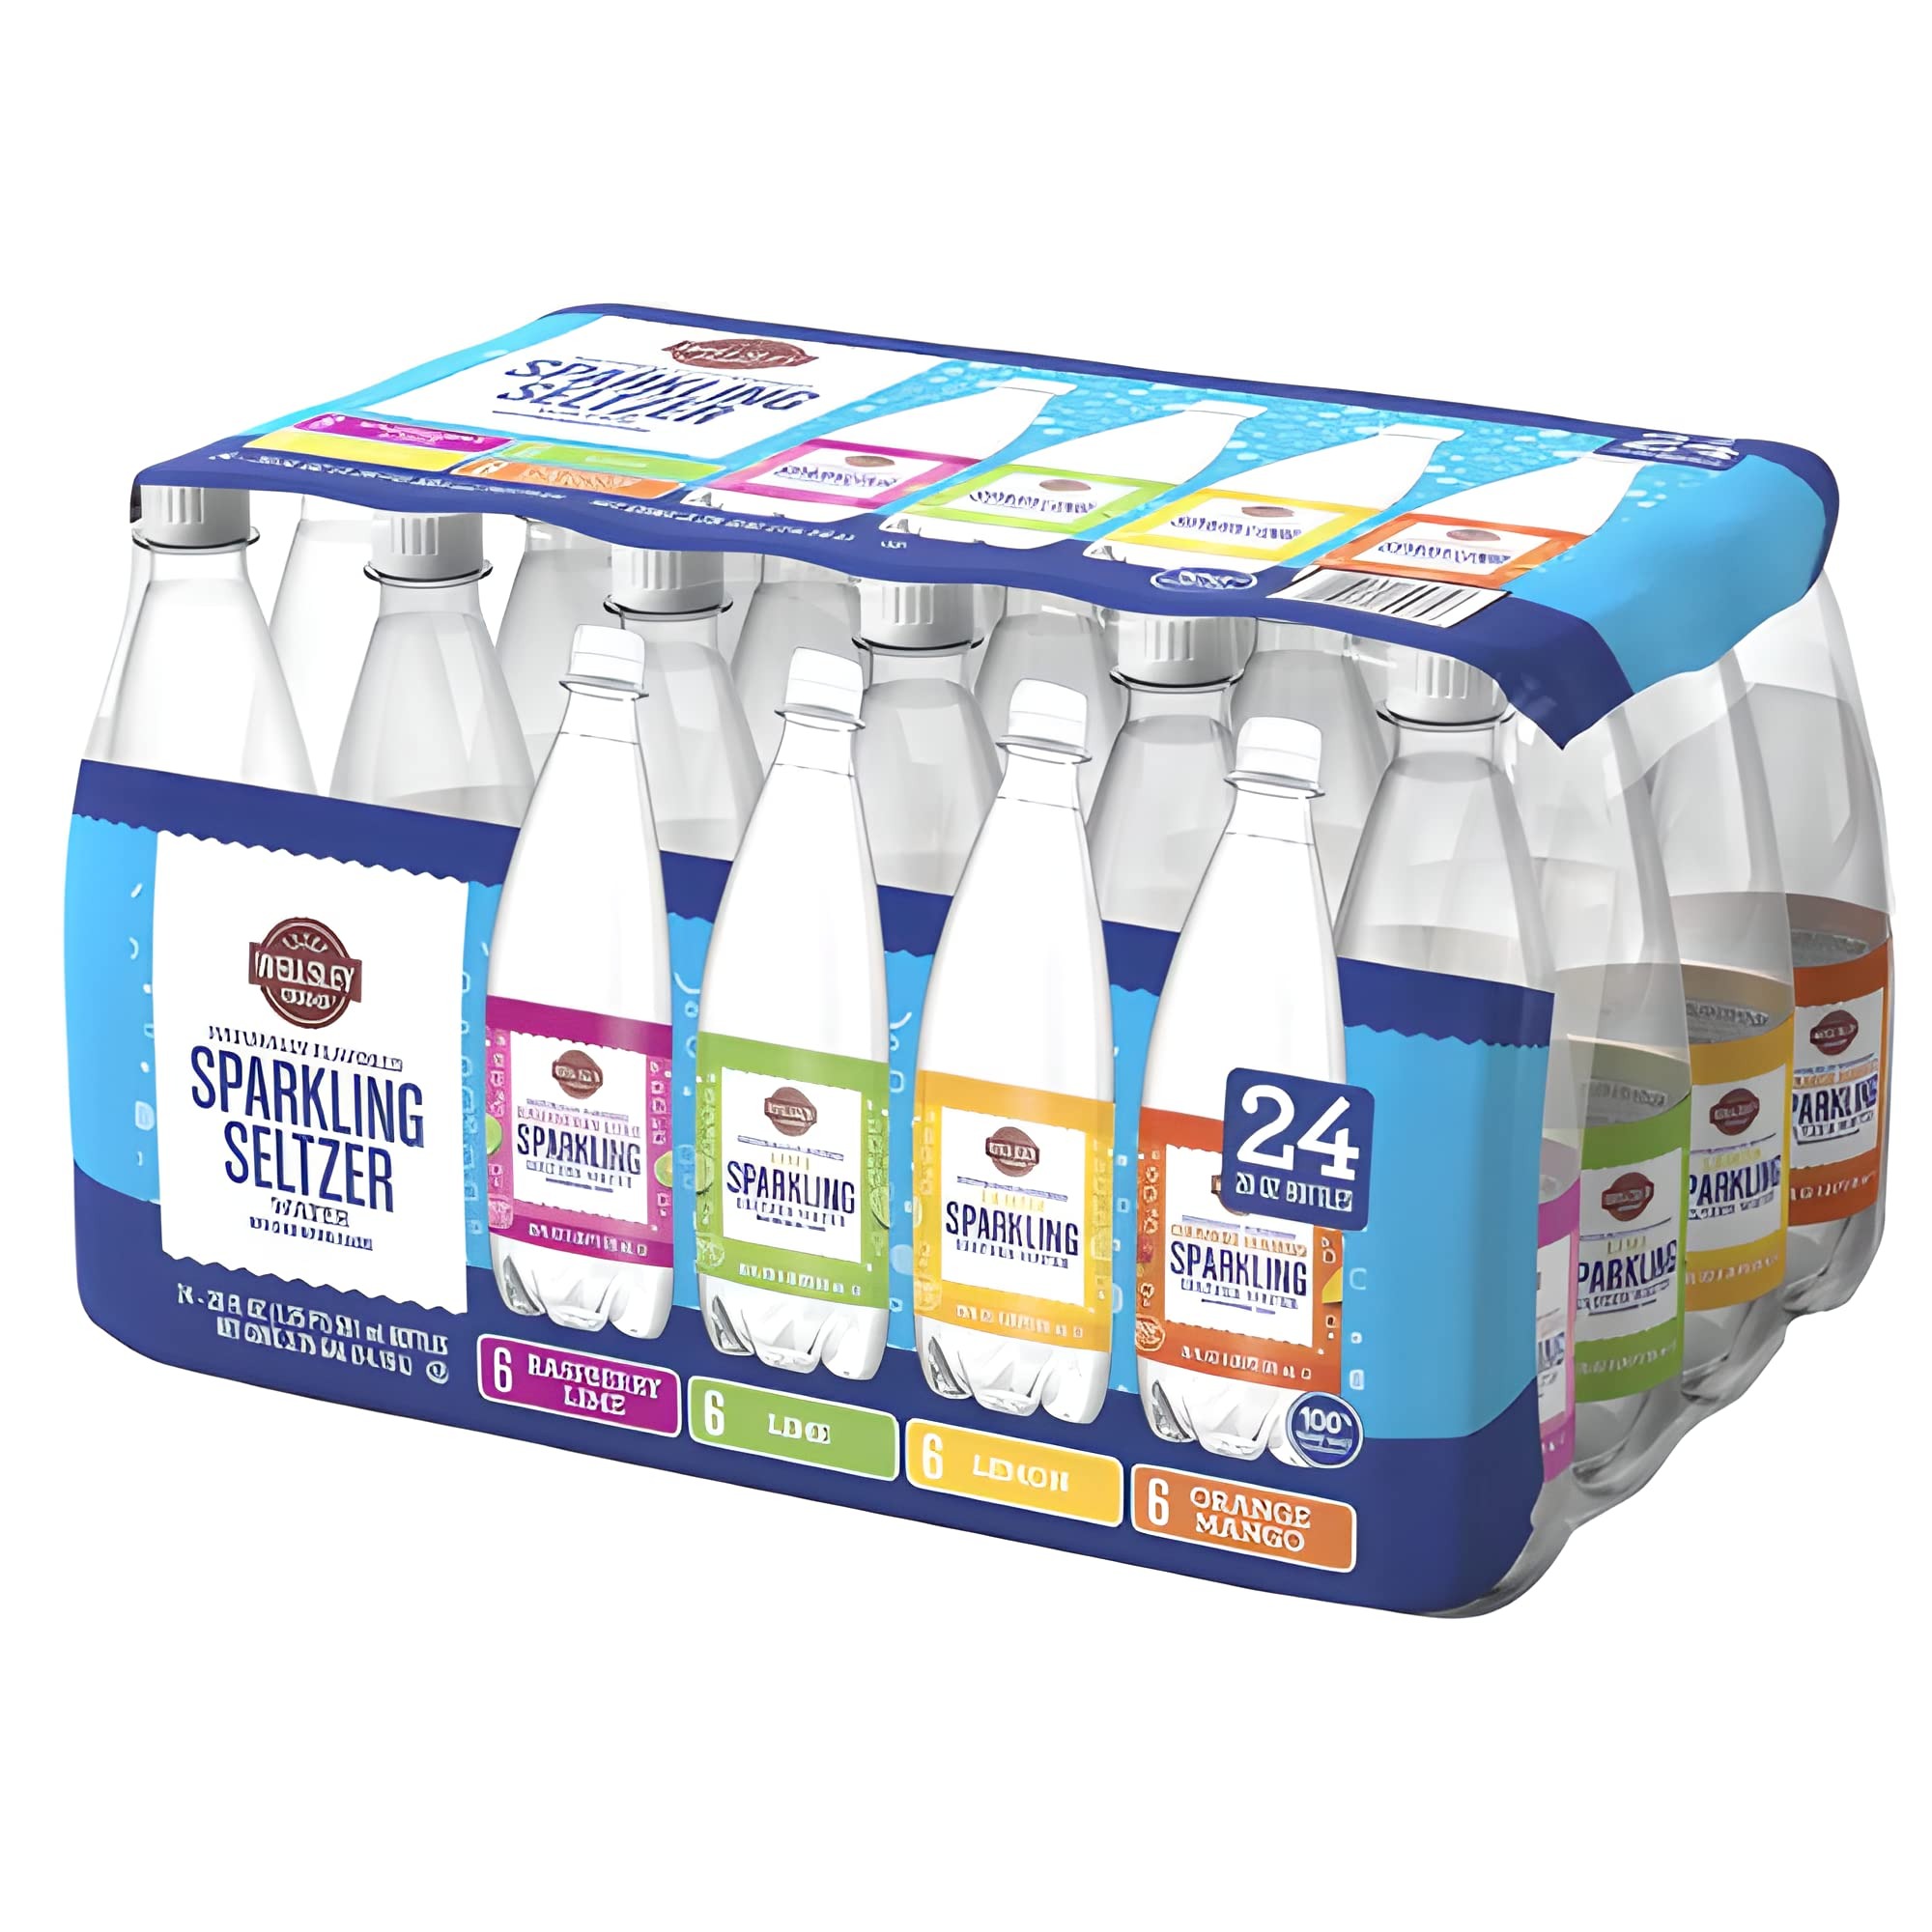
Item Name: Wellsley Farms Seltzer Variety Pack, 24 ct./20 oz.
Bullet Point 1: Sparkling seltzer water in 4 flavors
Bullet Point 2: No calories, sugar or fat
Bullet Point 3: Sodium- and caffeine-free
Bullet Point 4: Includes twenty-four 20 oz. bottles of seltzer water
Product Description: Instead of soda, reach for the Wellsley Farms 20 Oz. Seltzer Water Variety Pack. Complete with 4 different flavors of sparkling seltzer water to choose from, this pack contains no calories, no sugar, no fat, no caffeine and no sodium. Flavors include Raspberry Lime, Lime, Lemon, and Orange Mango.
Value: 20.0
Unit: Fl Oz

Price: 25.24